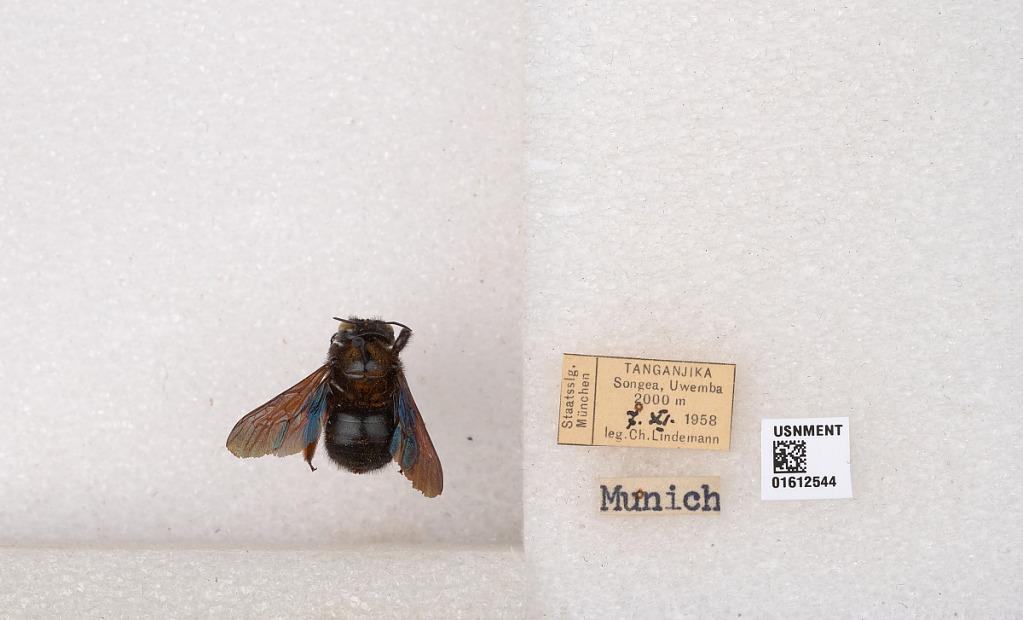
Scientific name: Xylocopa
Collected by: C. Lindemann
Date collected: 1958-11-7
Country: Tanzania
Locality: Songea, Uwemba